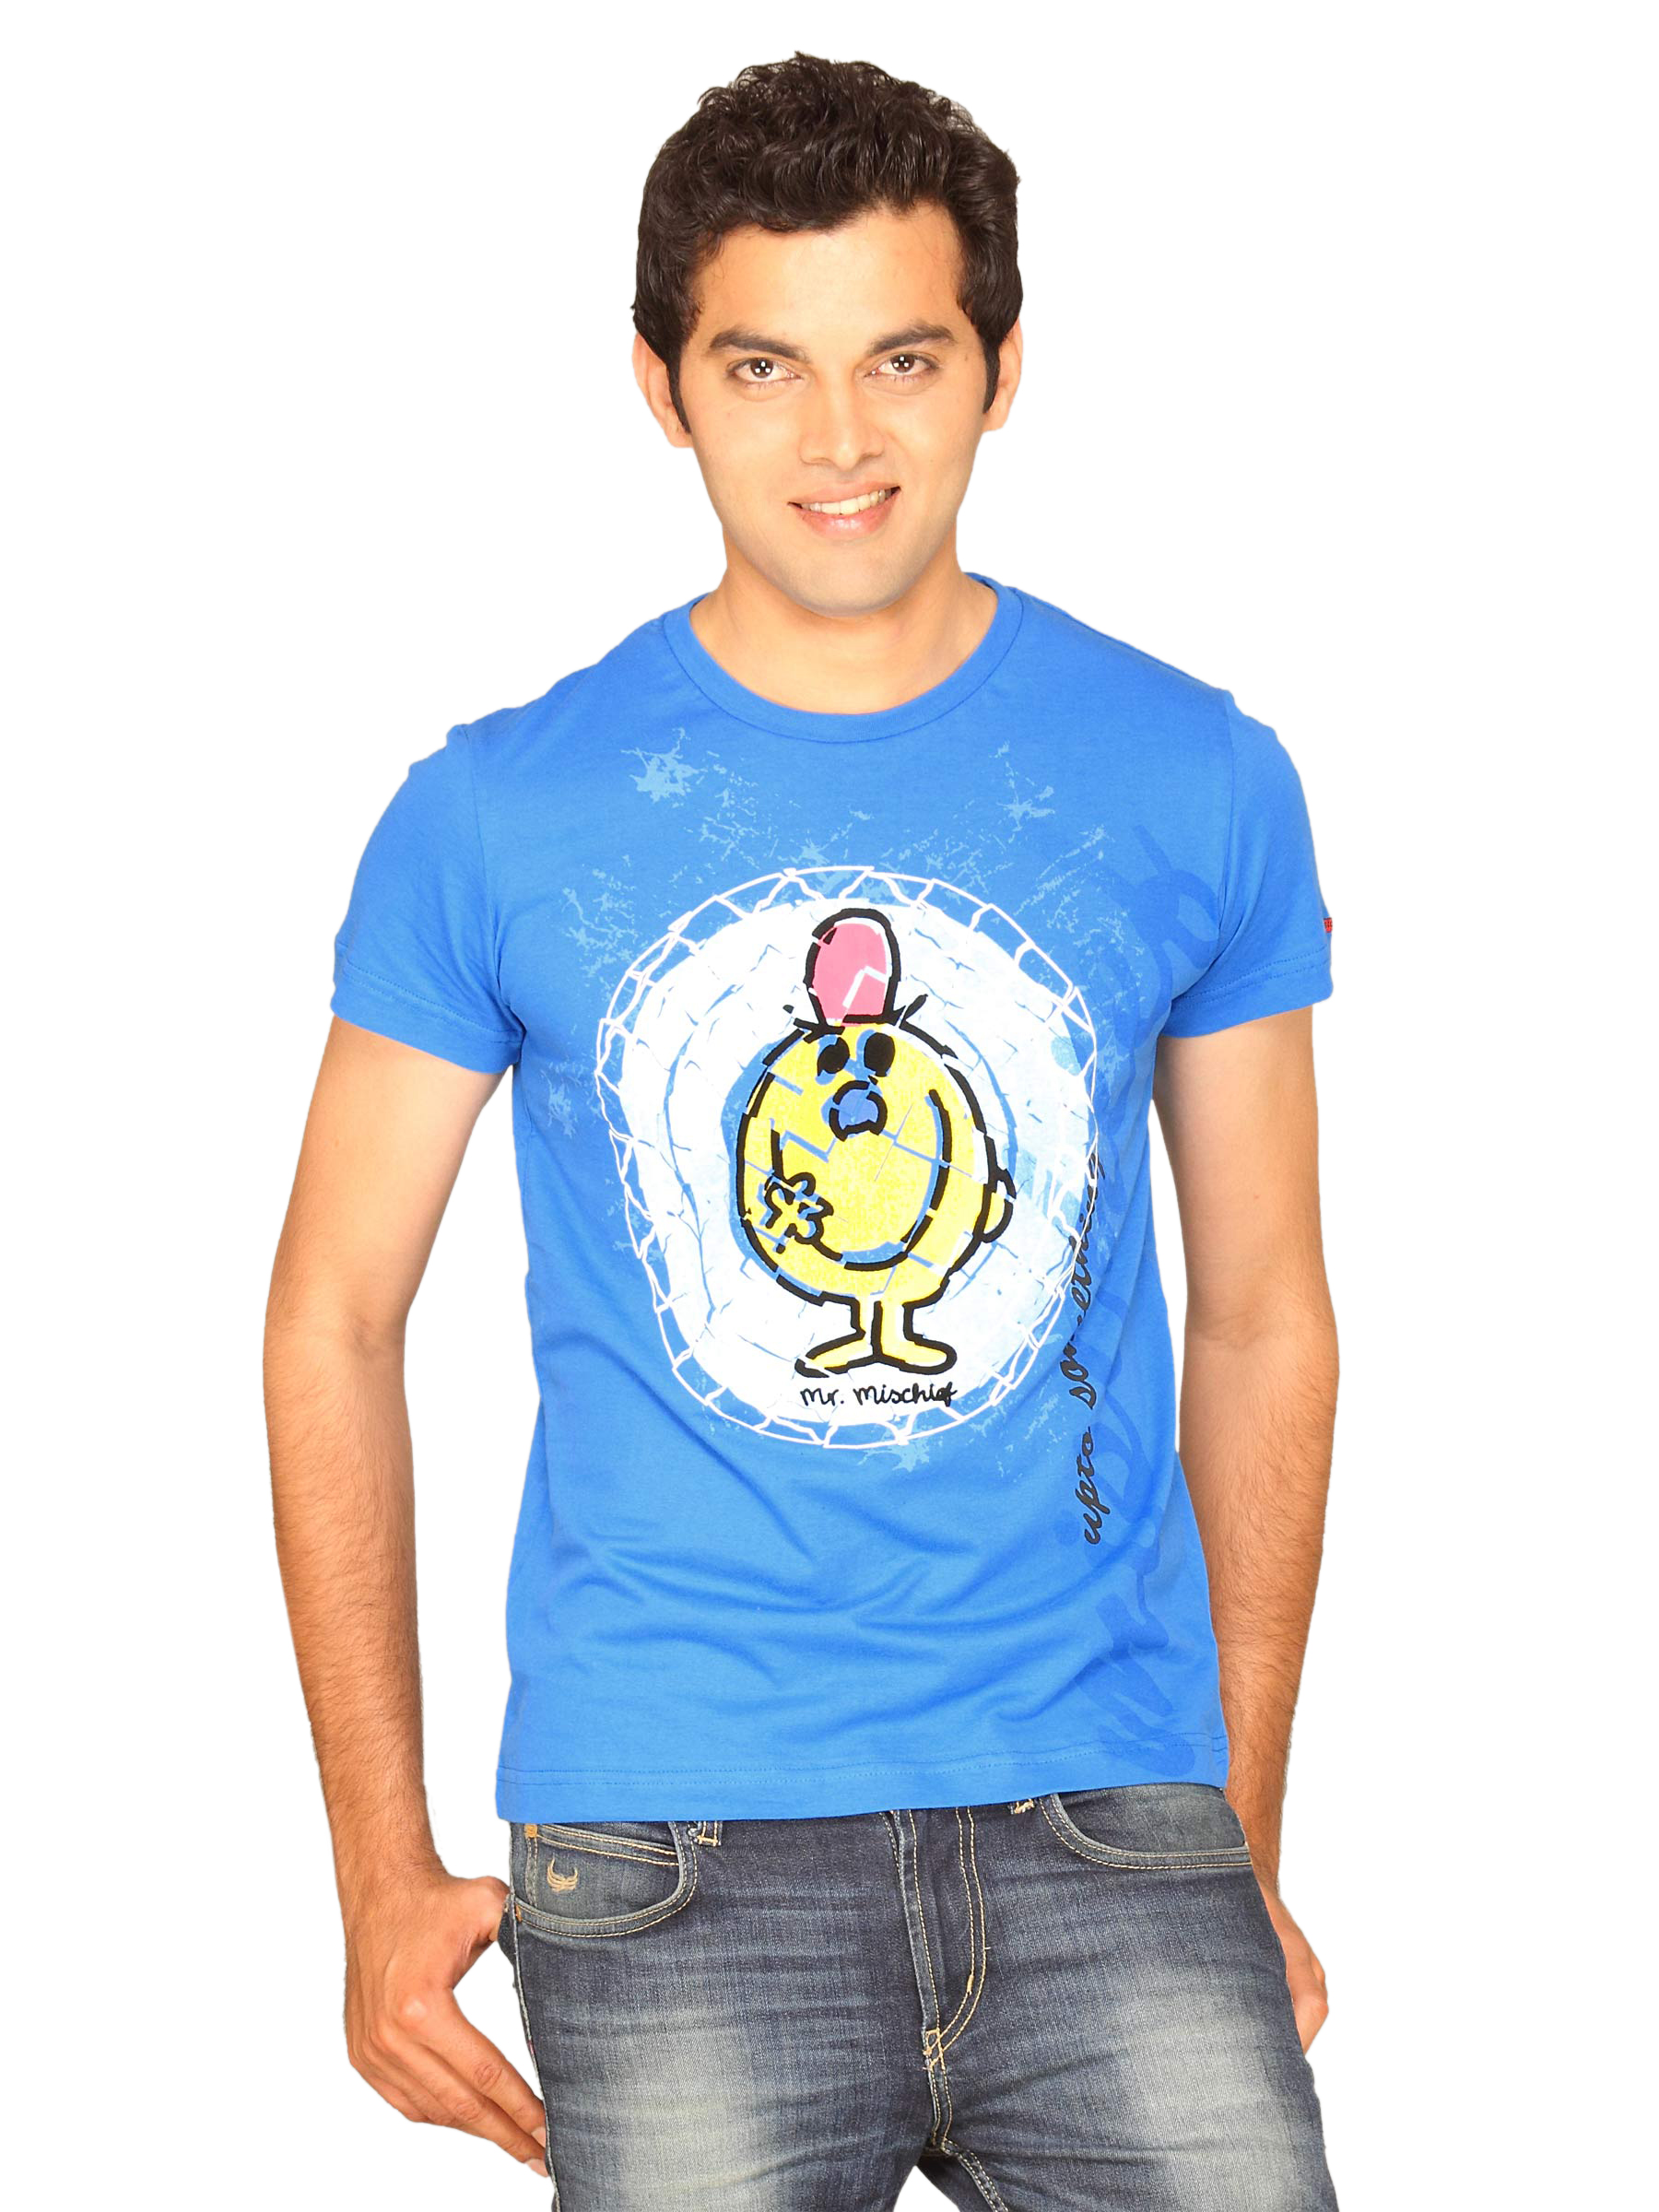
Mr.Men Men's Mischief Placid Blue T-shirt
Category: Apparel / Topwear / Tshirts
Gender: Men
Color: Blue
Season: Summer 2011
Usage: Casual